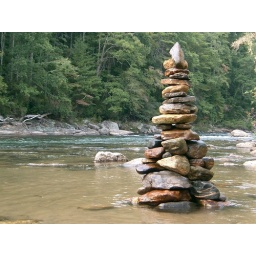
rock tower by will